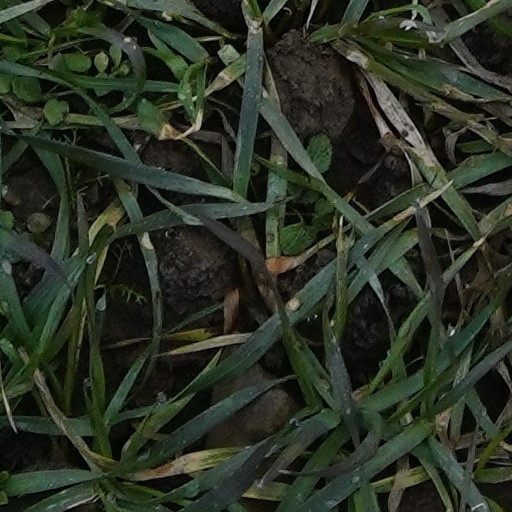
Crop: wheat